Horpács

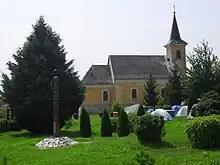
Horpács

Horpács is a village in Nógrád county, Hungary.